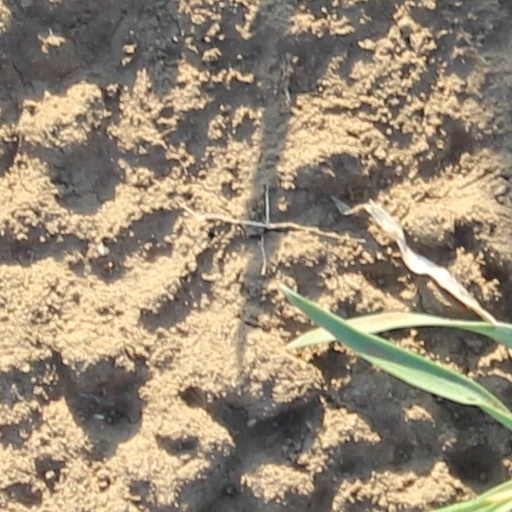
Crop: wheat